Sno Balls

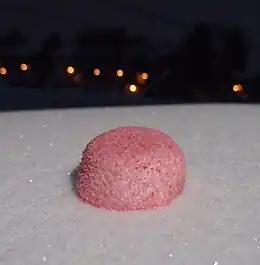
A classic pink Sno Ball.

Sno Balls are cream-filled chocolate cakes covered with marshmallow frosting and coconut flakes formerly produced and distributed by Hostess and currently owned by The J.M. Smucker Company. Sno Balls are usually pink; however, they are also available in chocolate, lemon, white, green, blue and other colors for specific holidays and times of year. They come in packages of two and are sold at many convenience and grocery stores in the United States.